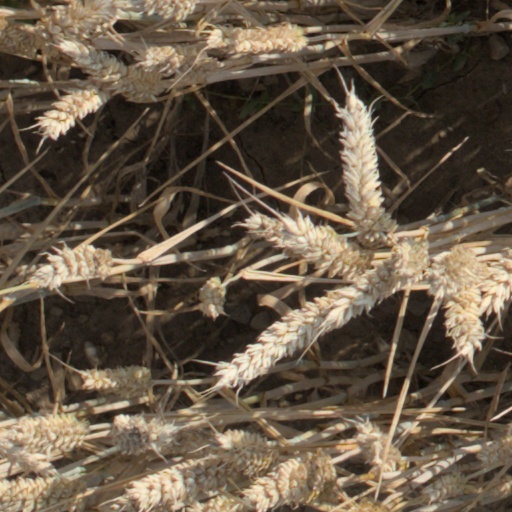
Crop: wheat